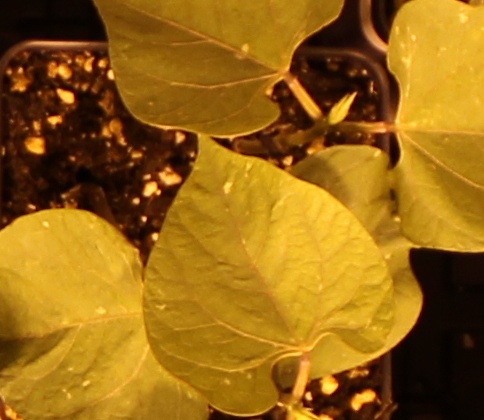
Label: Blackbean